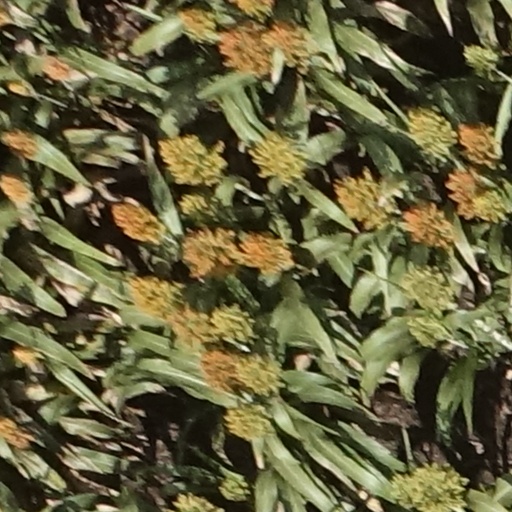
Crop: sorghum